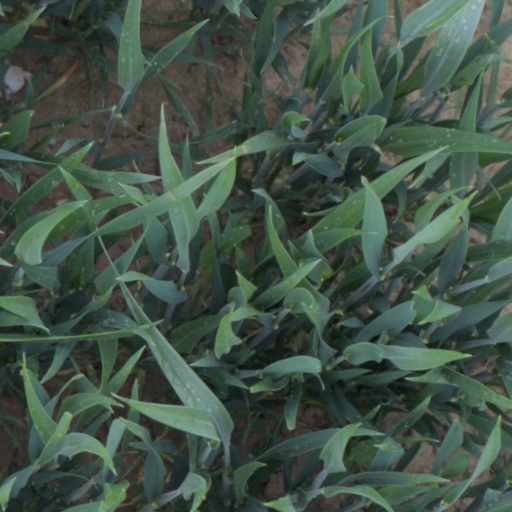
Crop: wheat